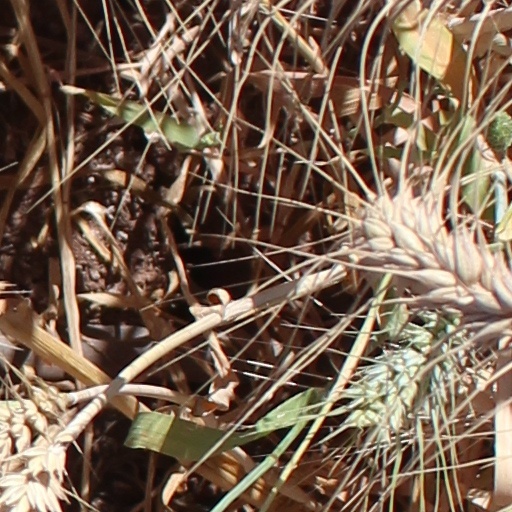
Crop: wheat